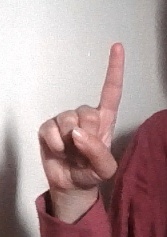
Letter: bb